Bataan

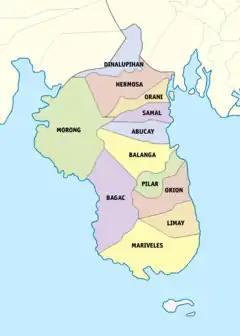

Republic Act (RA) No. 11964, otherwise known as the “Automatic Income Classification of Local Government Units Act”, was signed by the Philippine President Ferdinand “Bongbong” Marcos Jr. on October 26, 2023. The law classifies municipalities and cities into five (5) classes, according to their income ranges, based on the average annual regular income for three fiscal years preceding a general income reclassification. The classifications are as follows: